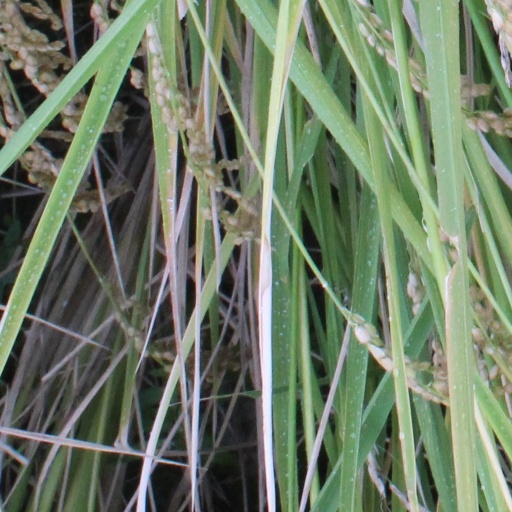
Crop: rice